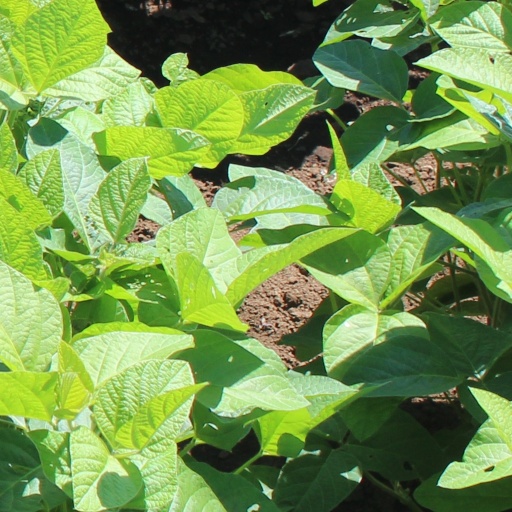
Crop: soybean